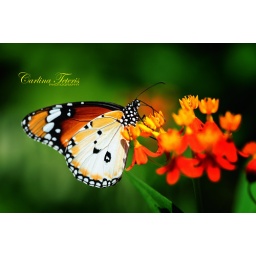
sitting in the sun, sipping the sweetest flower